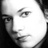
Emotion: neutral